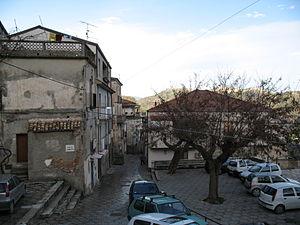
Canolo est une commune italienne de la province de Reggio de Calabre dans la région Calabre en Italie.